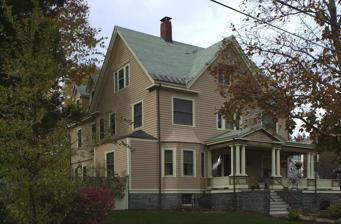
Building: George A. Sidelinger House
Country: United States of America
Year built: 1904
Historic house in Massachusetts, United States United States historic place George A. Sidelinger House U.S. National Register of Historic Places Show map of Massachusetts Show map of the United States Location 19 Avon Way, Quincy, Massachusetts Coordinates 42°15′2″N 71°0′28″W / 42.25056°N 71.00778°W / 42.25056; -71.00778 Area 0.2 acres (0.081 ha) Built 1904 Architectural style Shingle Style MPS Quincy MRA NRHP reference No. 89001313 Added to NRHP September 20, 1989 The George A. Sidelinger House is a historic house at 19 Avon Way in Quincy, Massachusetts .  The 2 + 1 ⁄ 2 -story wood-frame house was built c. 1904 by George Sidelinger, a local politician.  It is one of a small number of well-preserved Shingle style houses on President's Hill.  Its three-bay gabled facade has a diamond paned window in a curved recess near the gable peak, and a small Palladian window below.  Its porch wraps around to the side, and is supported by clusters of Doric columns, set on piers with a low balustrade between. The house was listed on the National Register of Historic Places in 1989. See also National Register of Historic Places listings in Quincy, Massachusetts References